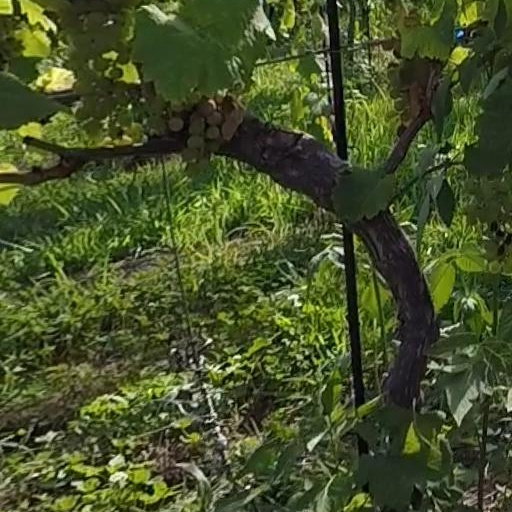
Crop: grape